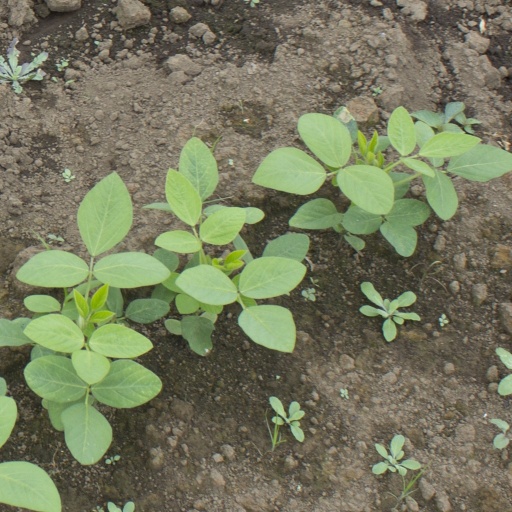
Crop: soybean